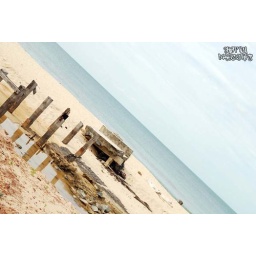
A picture separated into 3s. The water looks as if it has caught in between the sky and the earth.